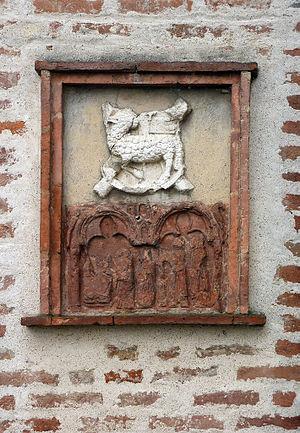
L'expression Gothique lombard définit une période artistique entre la seconde moitié du XIIIᵉ et la première moitié du XVᵉ siècle concernant la région lombarde, en particulier la ville de Milan. Ce style gothique, initialement introduit dans le territoire milanais par les moines cisterciens, est le langage artistique principal du vaste programme de patronage des Visconti, seigneurs de Milan, dont la domination sur la ville est généralement associée à la période gothique milanaise.